Flag of Iran

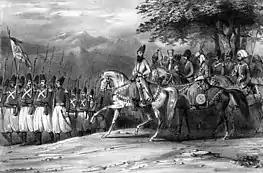
Illustration published by Lemercier & Cie, captioned: u"ne revue d Abbas-Mirza, Ser-Bâz (Infanterie régulière)."

The two imperial standards were placed on the right of the square already mentioned: one of them was in stripes of red, blue, and white, and the other of red, blue, white, and yellow, without any other ornament: though the old standards required 12 men to move them, the shah lengthened their staffs, and made them yet heavier; he also put new colours of silk upon them, the one red and yellow striped, the other yellow edged with red: they were made of such an enormous size, to prevent their being carried off by the enemy, except by an entire defeat. The regimental colours were a narrow slip of silk, sloped to a point, some were red, some white, and some striped.